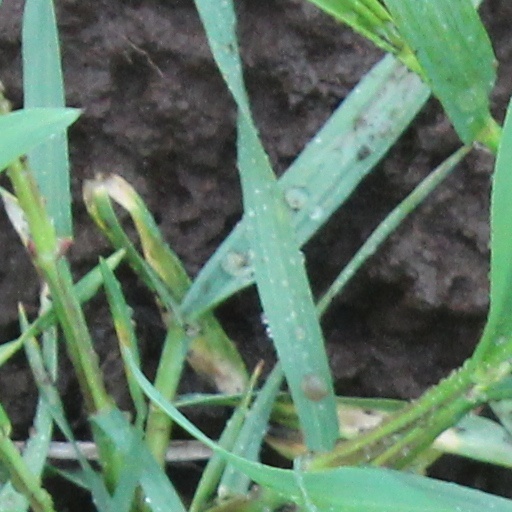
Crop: wheat